Brazilian Naval Aviation

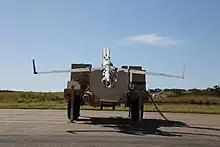
Demonstration of ScanEagle in 2022

The Falklands War showed the importance of on-board aviation for the fleet's air defense. Consequently, in 1983 the Minister of the Navy Maximiano Eduardo da Silva Fonseca presented an explanatory statement for the purchase of twelve aircraft to president João Figueiredo, and a naval version of the AMX A-1, developed by Alenia, Aermacchi and Embraer, it was announced, but canceled in 1985. The next decade brought new arguments for the return of fixed-wing aircraft to the Navy: the performance of naval forces in exercises, the participation of Marines in operations abroad, the end of the Cold War and the fear of submarines in the Soviet Navy called into question the anti-submarine focus hitherto adopted for the aircraft carrier. The retirement of the Air Force's P-16 Trackers opened up an opportunity. The FAB still defended its monopoly on fixed wings, but it was going through a serious crisis and was busy with other projects.